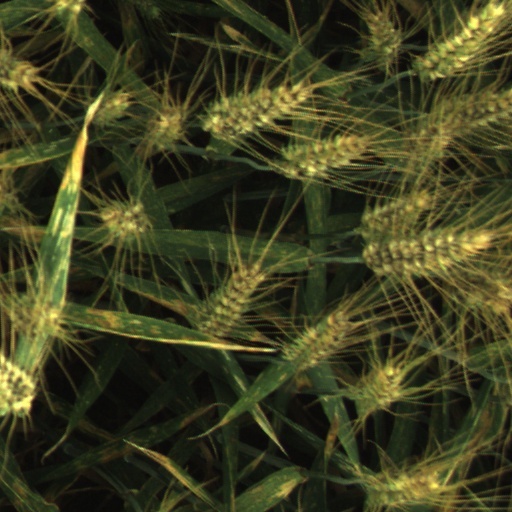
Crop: wheat